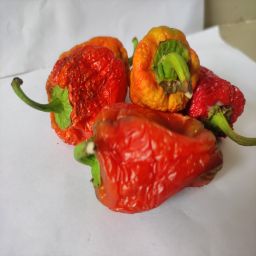
Crop: Bell Pepper
Quality: Dried